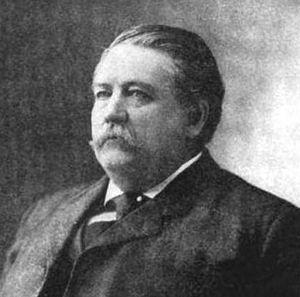
Les représentants du Vermont sont les membres de la Chambre des représentants des États-Unis élus pour le Vermont.